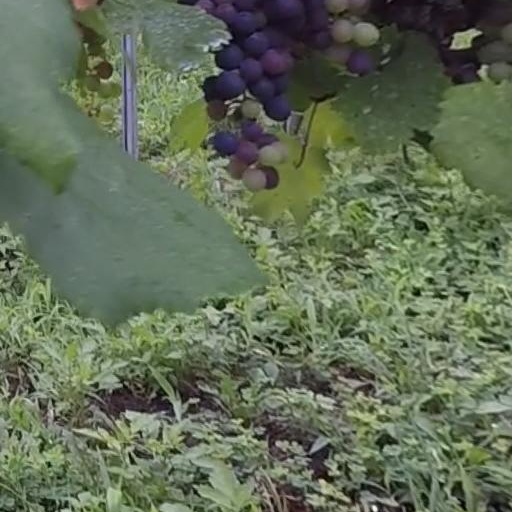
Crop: grape